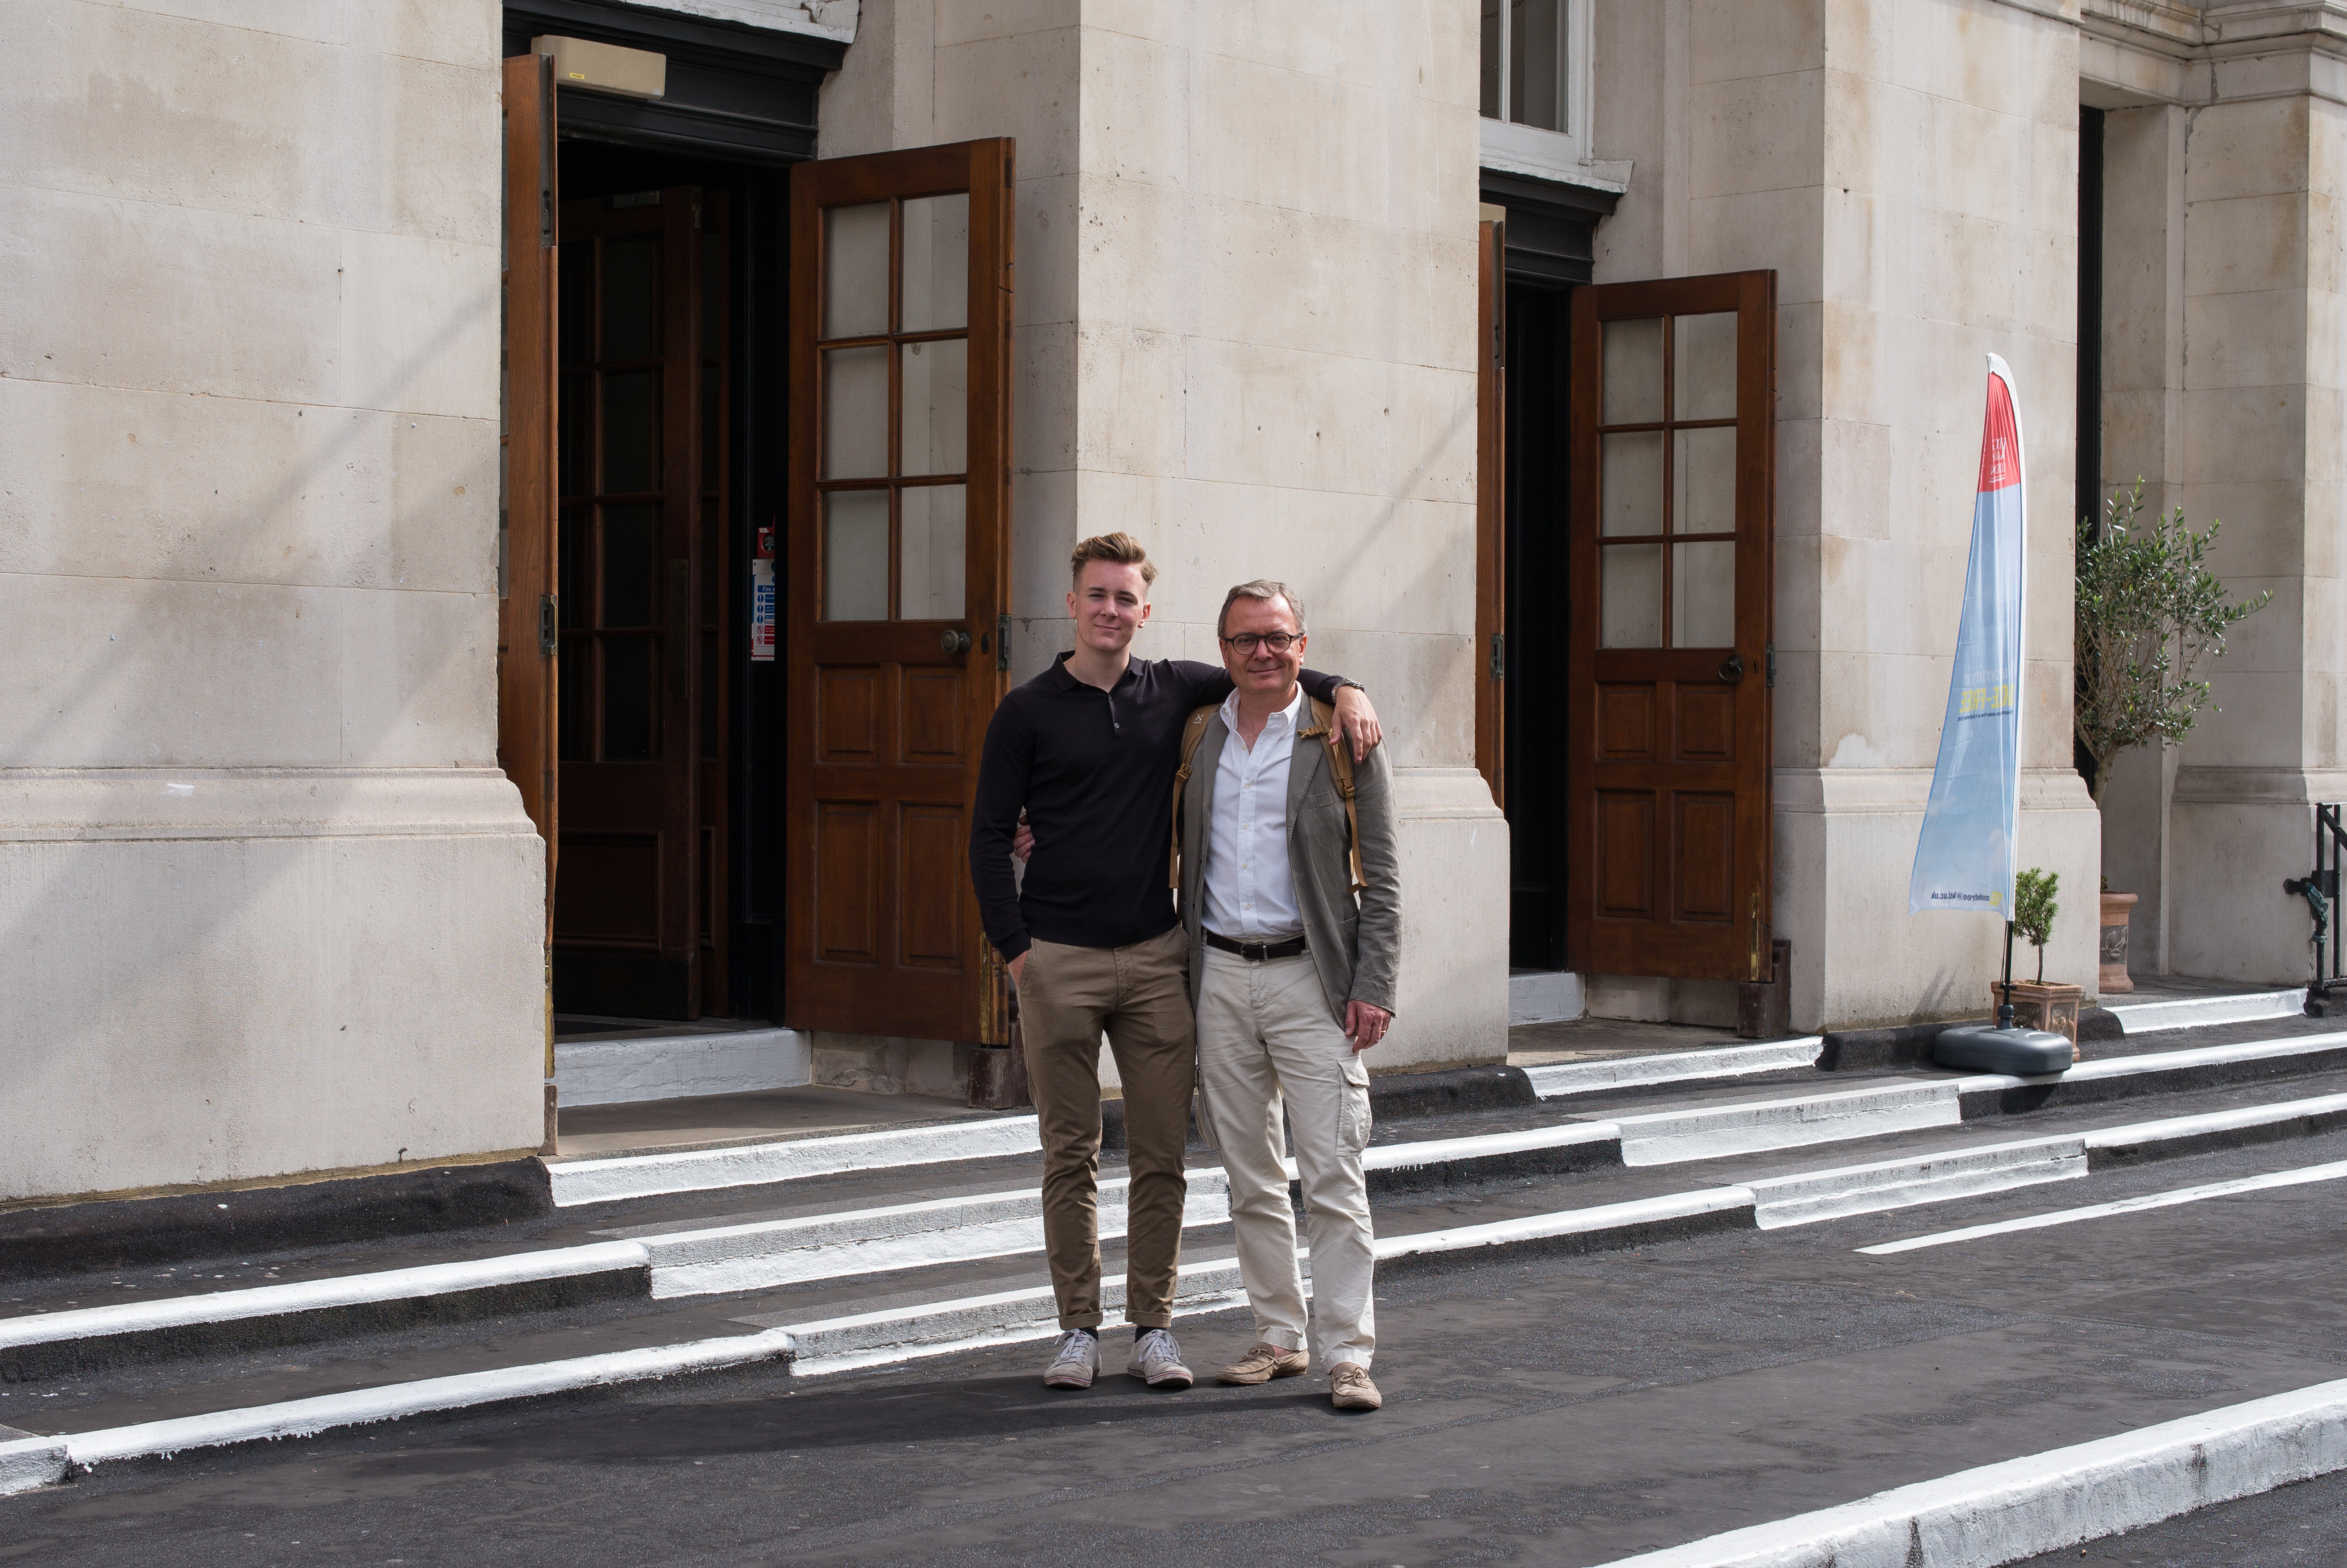
pedestrian, road, street, europe, statue, uk, england, london, strand, m, infrastructure, photograph, 50, campus, united, kingdom, leica, 240, summilux, kings, college